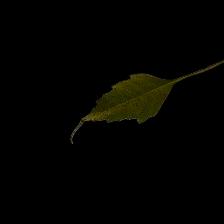
Plant: Neem